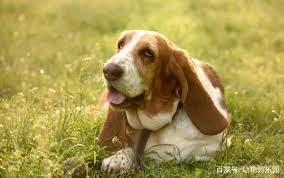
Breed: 241-n000100-basset